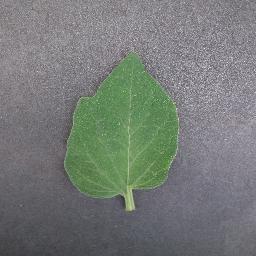
Label: Tomato___healthy